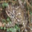
Label: frog